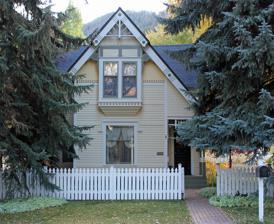
Building: D. E. Frantz House
Country: United States of America
Year built: 1886
Historic house in Colorado, United States United States historic place D. E. Frantz House U.S. National Register of Historic Places North elevation, 2011 Location Aspen , CO Coordinates 39°11′33.7″N 106°49′33.4″W / 39.192694°N 106.825944°W / 39.192694; -106.825944 Built 1886 MPS Historic Resources of Aspen NRHP reference No. 87000152 Added to NRHP March 6, 1987 The D. E. Frantz House is located on West Bleeker Street in Aspen , Colorado, United States. It is a wooden frame house constructed for a local lumber magnate during the 1880s in the Queen Anne architectural style . It has remained a private residence ever since and is largely intact. In 1987 it was listed on the National Register of Historic Places along with other historic properties in the city. Included in the listing is a small barn in the back, although the date of its construction is not known. It is the only Victorian house in Aspen that retains its oriel window . The extension of the gabled roof on one side to shelter the porch is also a unique feature within the city. At the time it was listed it was owned by a longtime community leader. Building The house is on the southwest corner of the intersection of West Bleeker and North Third Street, a block north of West Main Street ( State Highway 82 ). To the west, on the opposite side of the street, is Pioneer Park , also listed on the Register. Another listed property, the Smith–Elisha House , is a block away on West Main. The neighborhood is at the point where the hotels on the edge of downtown Aspen, to the east, give way to the residential enclaves of the city's West End. Tall shade trees are interspersed among the houses, which are mostly of more modern construction. The terrain is level, on the plain between Aspen Mountain to the south and the Roaring Fork River to the north. A white picket fence separates the front yard from the sidewalk. The building itself is a one-and-three-quarter-story wood frame structure on a foundation of peachblow sandstone . It is topped by a steeply pitched cross- gabled roof. The main entrance is to the west of the front section, on the north face of the crossing section, on a porch with turned posts and brackets . The house's siding is clapboard , with wide plain belt courses marking the top and bottom of the large one-over-one double-hung sash window in the center of the first story. Wood shingles are used on the section of the north (front) facade that overhangs the walkway on the east side to the front entrance. The oriel window on the second story has two smaller versions of the first-floor window with a sunburst design on the two panels above, topped by fish scale shingles in the gable apex. Vergeboard decorated with geometric patterns runs along the roofline. The rear elevation has a French door as its entrance and a rectangular window in the gable apex. Inside, the rooms feature unpainted wooden trim and high ceilings. In the rear is a one-story gabled barn. It is considered a contributing resource to the NRHP listing. History The house was built in 1886, during Aspen's original silver-mining boom years . According to one account, it was built by Copeland George, manager of a local sampling works. It became better known as the home of Frantz, a local lumber magnate, although it is not certain that he ever actually lived there although the wood did come from his sawmill. The date of the rear barn's construction is unknown. It has remained a private home since then. The rear window in the gable apex may have been added later, and the picket fence was erected in 1972. Other than that it has not been significantly altered, and its colors are true to the period in which it was constructed. The oriel window is the only one remaining on a Victorian house in Aspen. See also National Register of Historic Places in Pitkin County, Colorado References